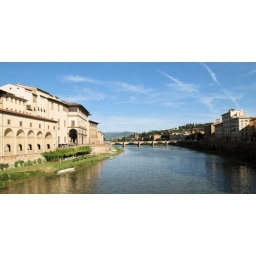
blue sky over arno river